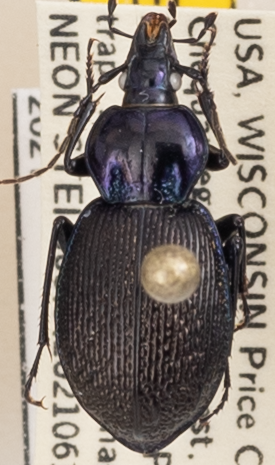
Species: Sphaeroderus stenostomus lecontei
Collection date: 2021-06-15
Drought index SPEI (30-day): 0.51
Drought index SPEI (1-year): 0.376
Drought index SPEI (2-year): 0.968